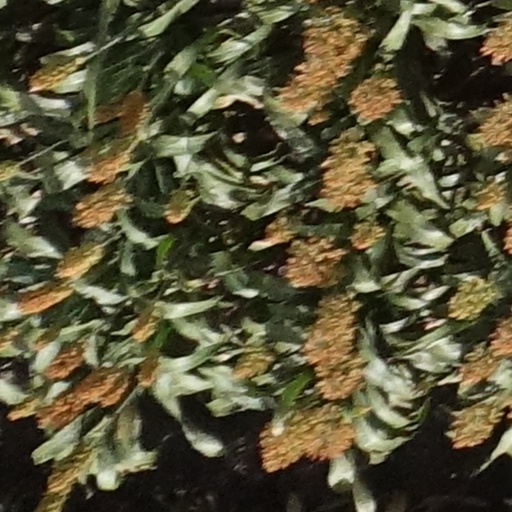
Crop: sorghum